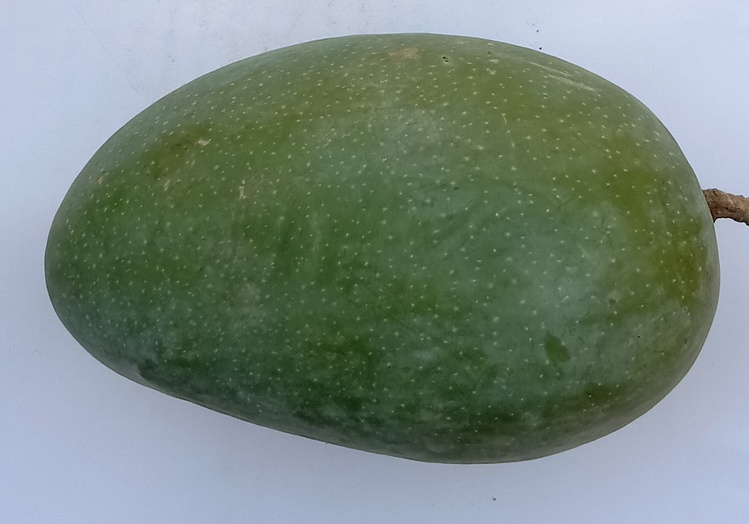
Mango variety: Chaunsa (Black)